List of artworks in the collection of the Royal Society of Chemistry

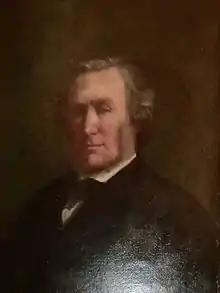
Benjamin Collins Brodie portrait – Burlington House

A head and shoulder portrait (oil on canvas, 61 cm × 49 cm) of Benjamin Collins Brodie, president of the Chemical Society between 1859 and 1861, chiefly known for his investigations on the allotropic states of carbon and for his discovery of graphitic acid.